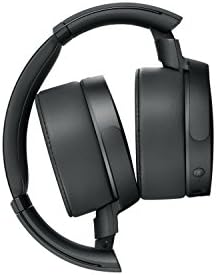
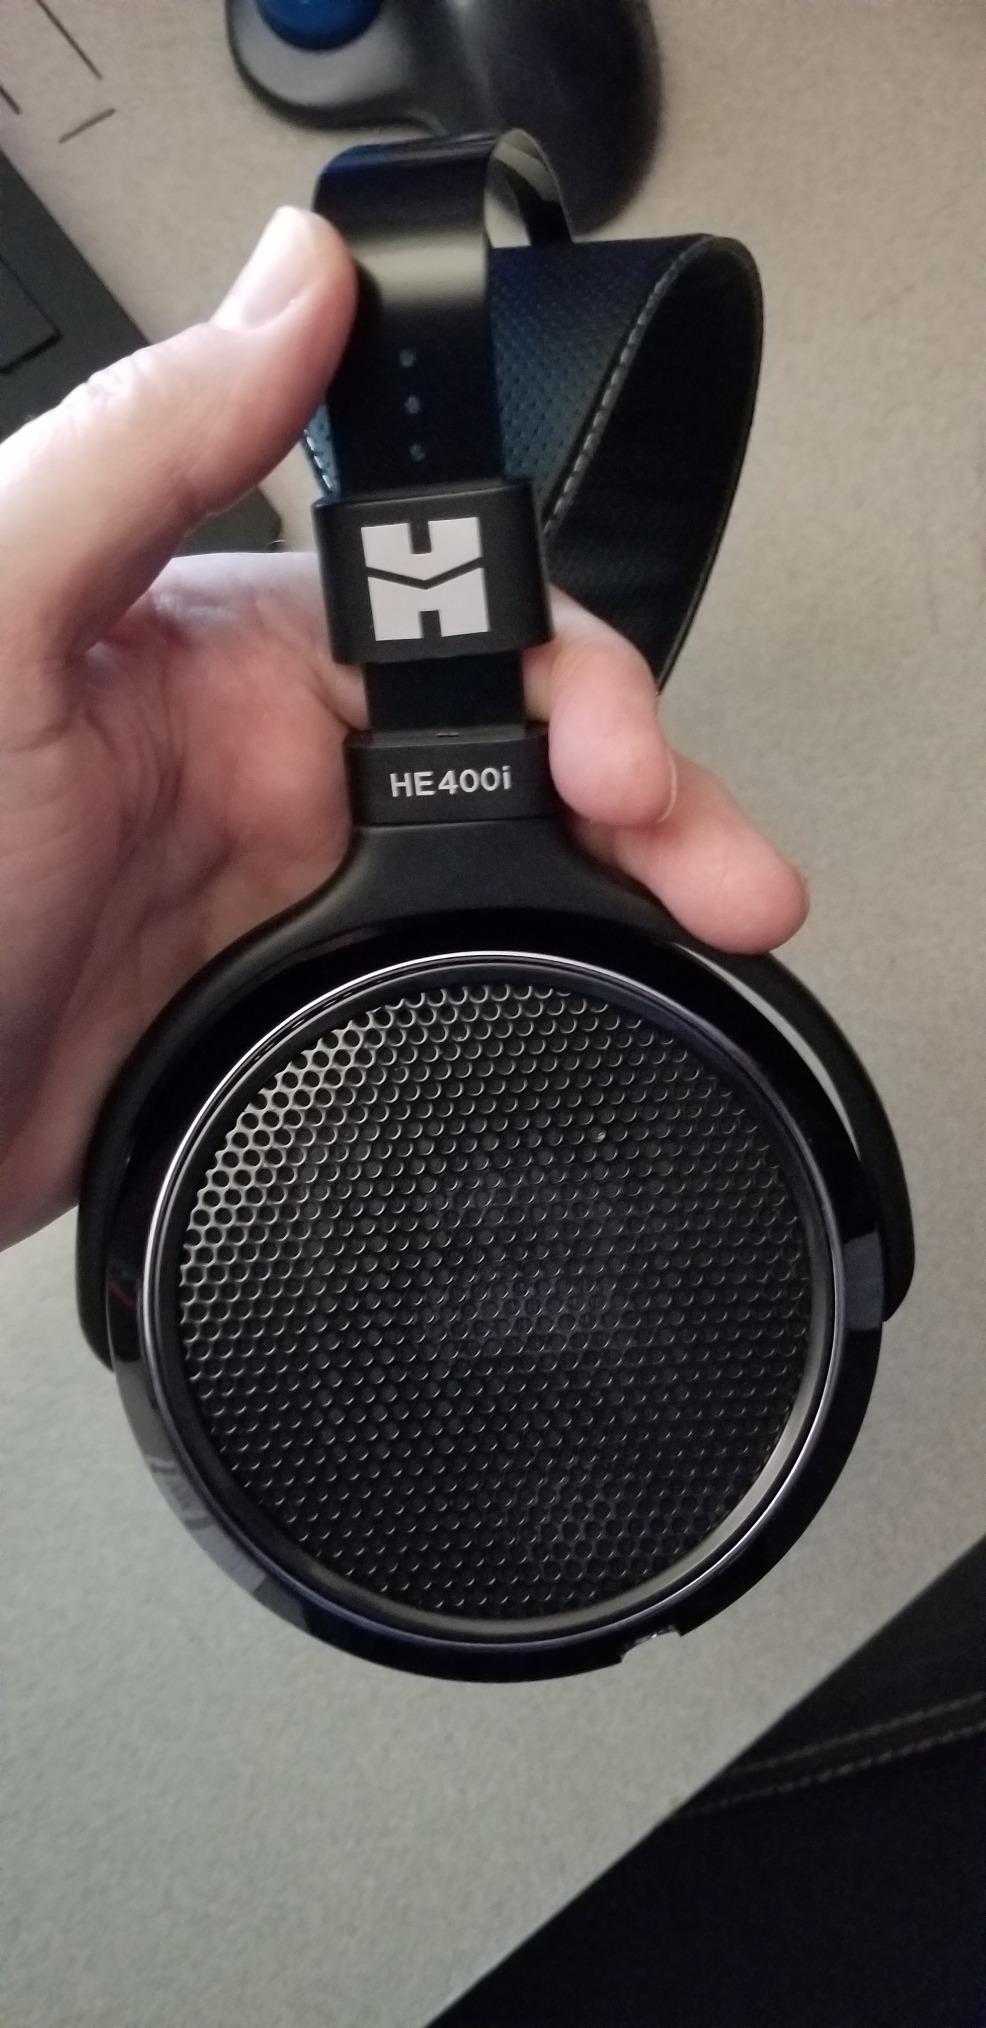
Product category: headphones
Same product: no